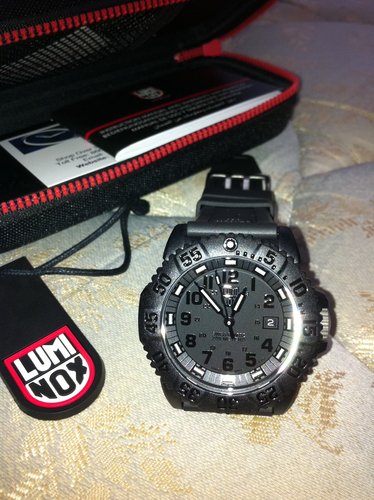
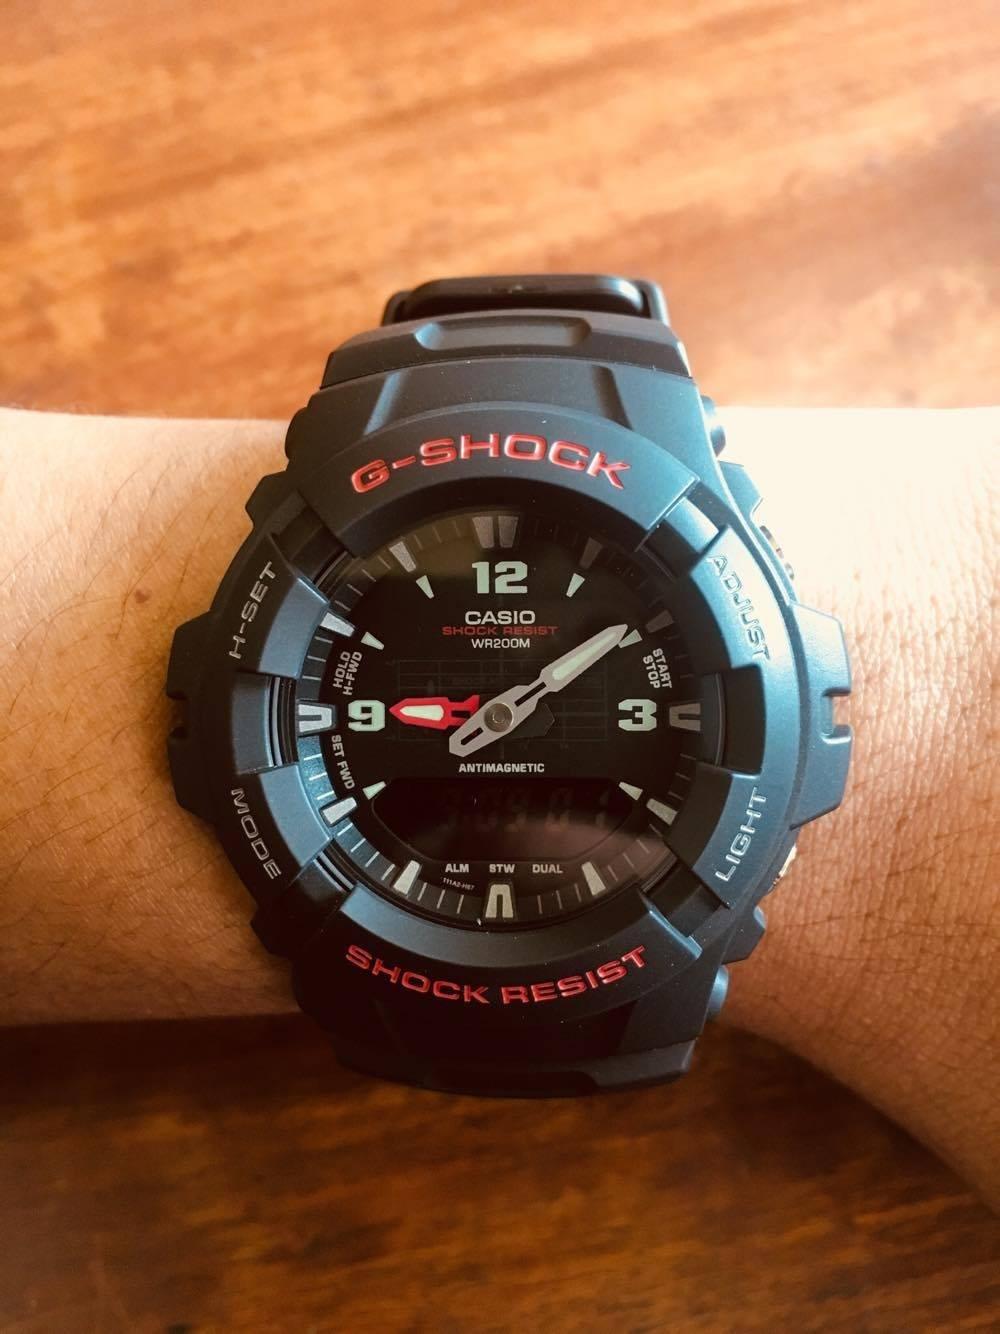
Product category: accessories_watch
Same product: no